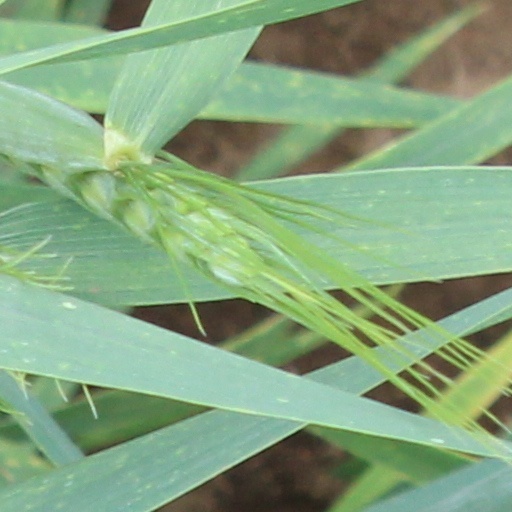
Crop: wheat